Matilda Bay Brewing Company

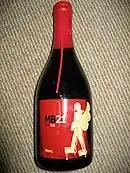
MB21 Bottle

In 2012, the company opened the Matilda Bay Brewery Bar in the former Cadbury factory building in Port Melbourne, relocating the brewery operations from Dandenong. The Brewery Bar was finally closed in 2014 with production of Matilda Bay beers moved to the Cascade Brewery in Hobart.